Corbett, Oregon

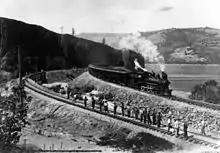
OR&N track being twinned along the Columbia River Gorge in 1901

His visitors disembarked at the OR&N Corbett stop so there was already a Corbett station of sorts before the town was named after him. After several name changes, the post office in the area was named "Corbett" in 1895.